Qajar Iran

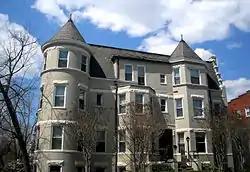
A former Iranian Legation in Washington, D.C.

One of the greatest achievements of Amir Kabir was the building of Dar ol Fonoon in 1851, the first modern university in Iran and the Middle East. Dar-ol-Fonoon was established for training a new cadre of administrators and acquainting them with Western techniques. It marked the beginning of modern education in Iran. Amir Kabir ordered the school to be built on the edge of the city so it could be expanded as needed. He hired French and Russian instructors as well as Iranians to teach subjects as different as Language, Medicine, Law, Geography, History, Economics, and Engineering, amongst numerous others. Unfortunately, Amir Kabir did not live long enough to see his greatest monument completed, but it still stands in Tehran as a sign of a great man's ideas for the future of his country.